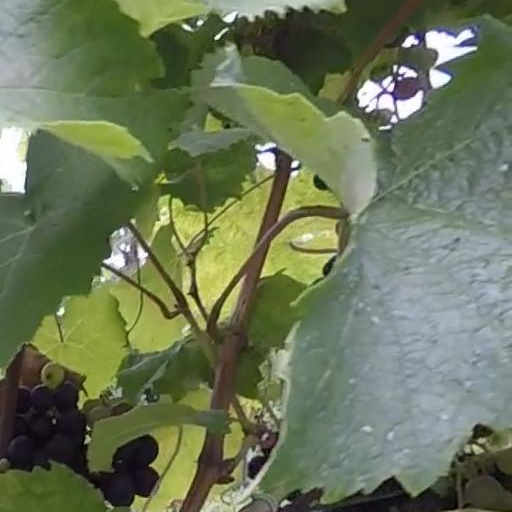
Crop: grape